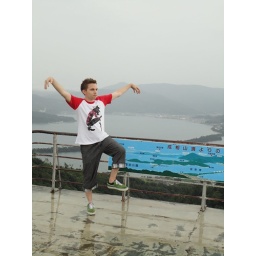
Karate Kid practicing at the top of the mountain with the sand bar visible in the background.